Cutaneous reflex in human locomotion

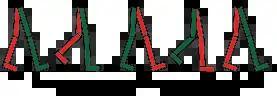
Stance and swing phase of a gait cycle

Human locomotion is often examined from the perspective of the gait cycle. Cutaneous reflexes demonstrate variations in the muscles activated and the timing at which they are activated depending on which portion of the gait cycle the stimulation occurs. This variation suggests a functional role for the reflex to provide us with a smooth gait alteration when encountering or anticipating obstacles and challenging terrain. The major muscles impacted involve four (4) motions important to locomotion: